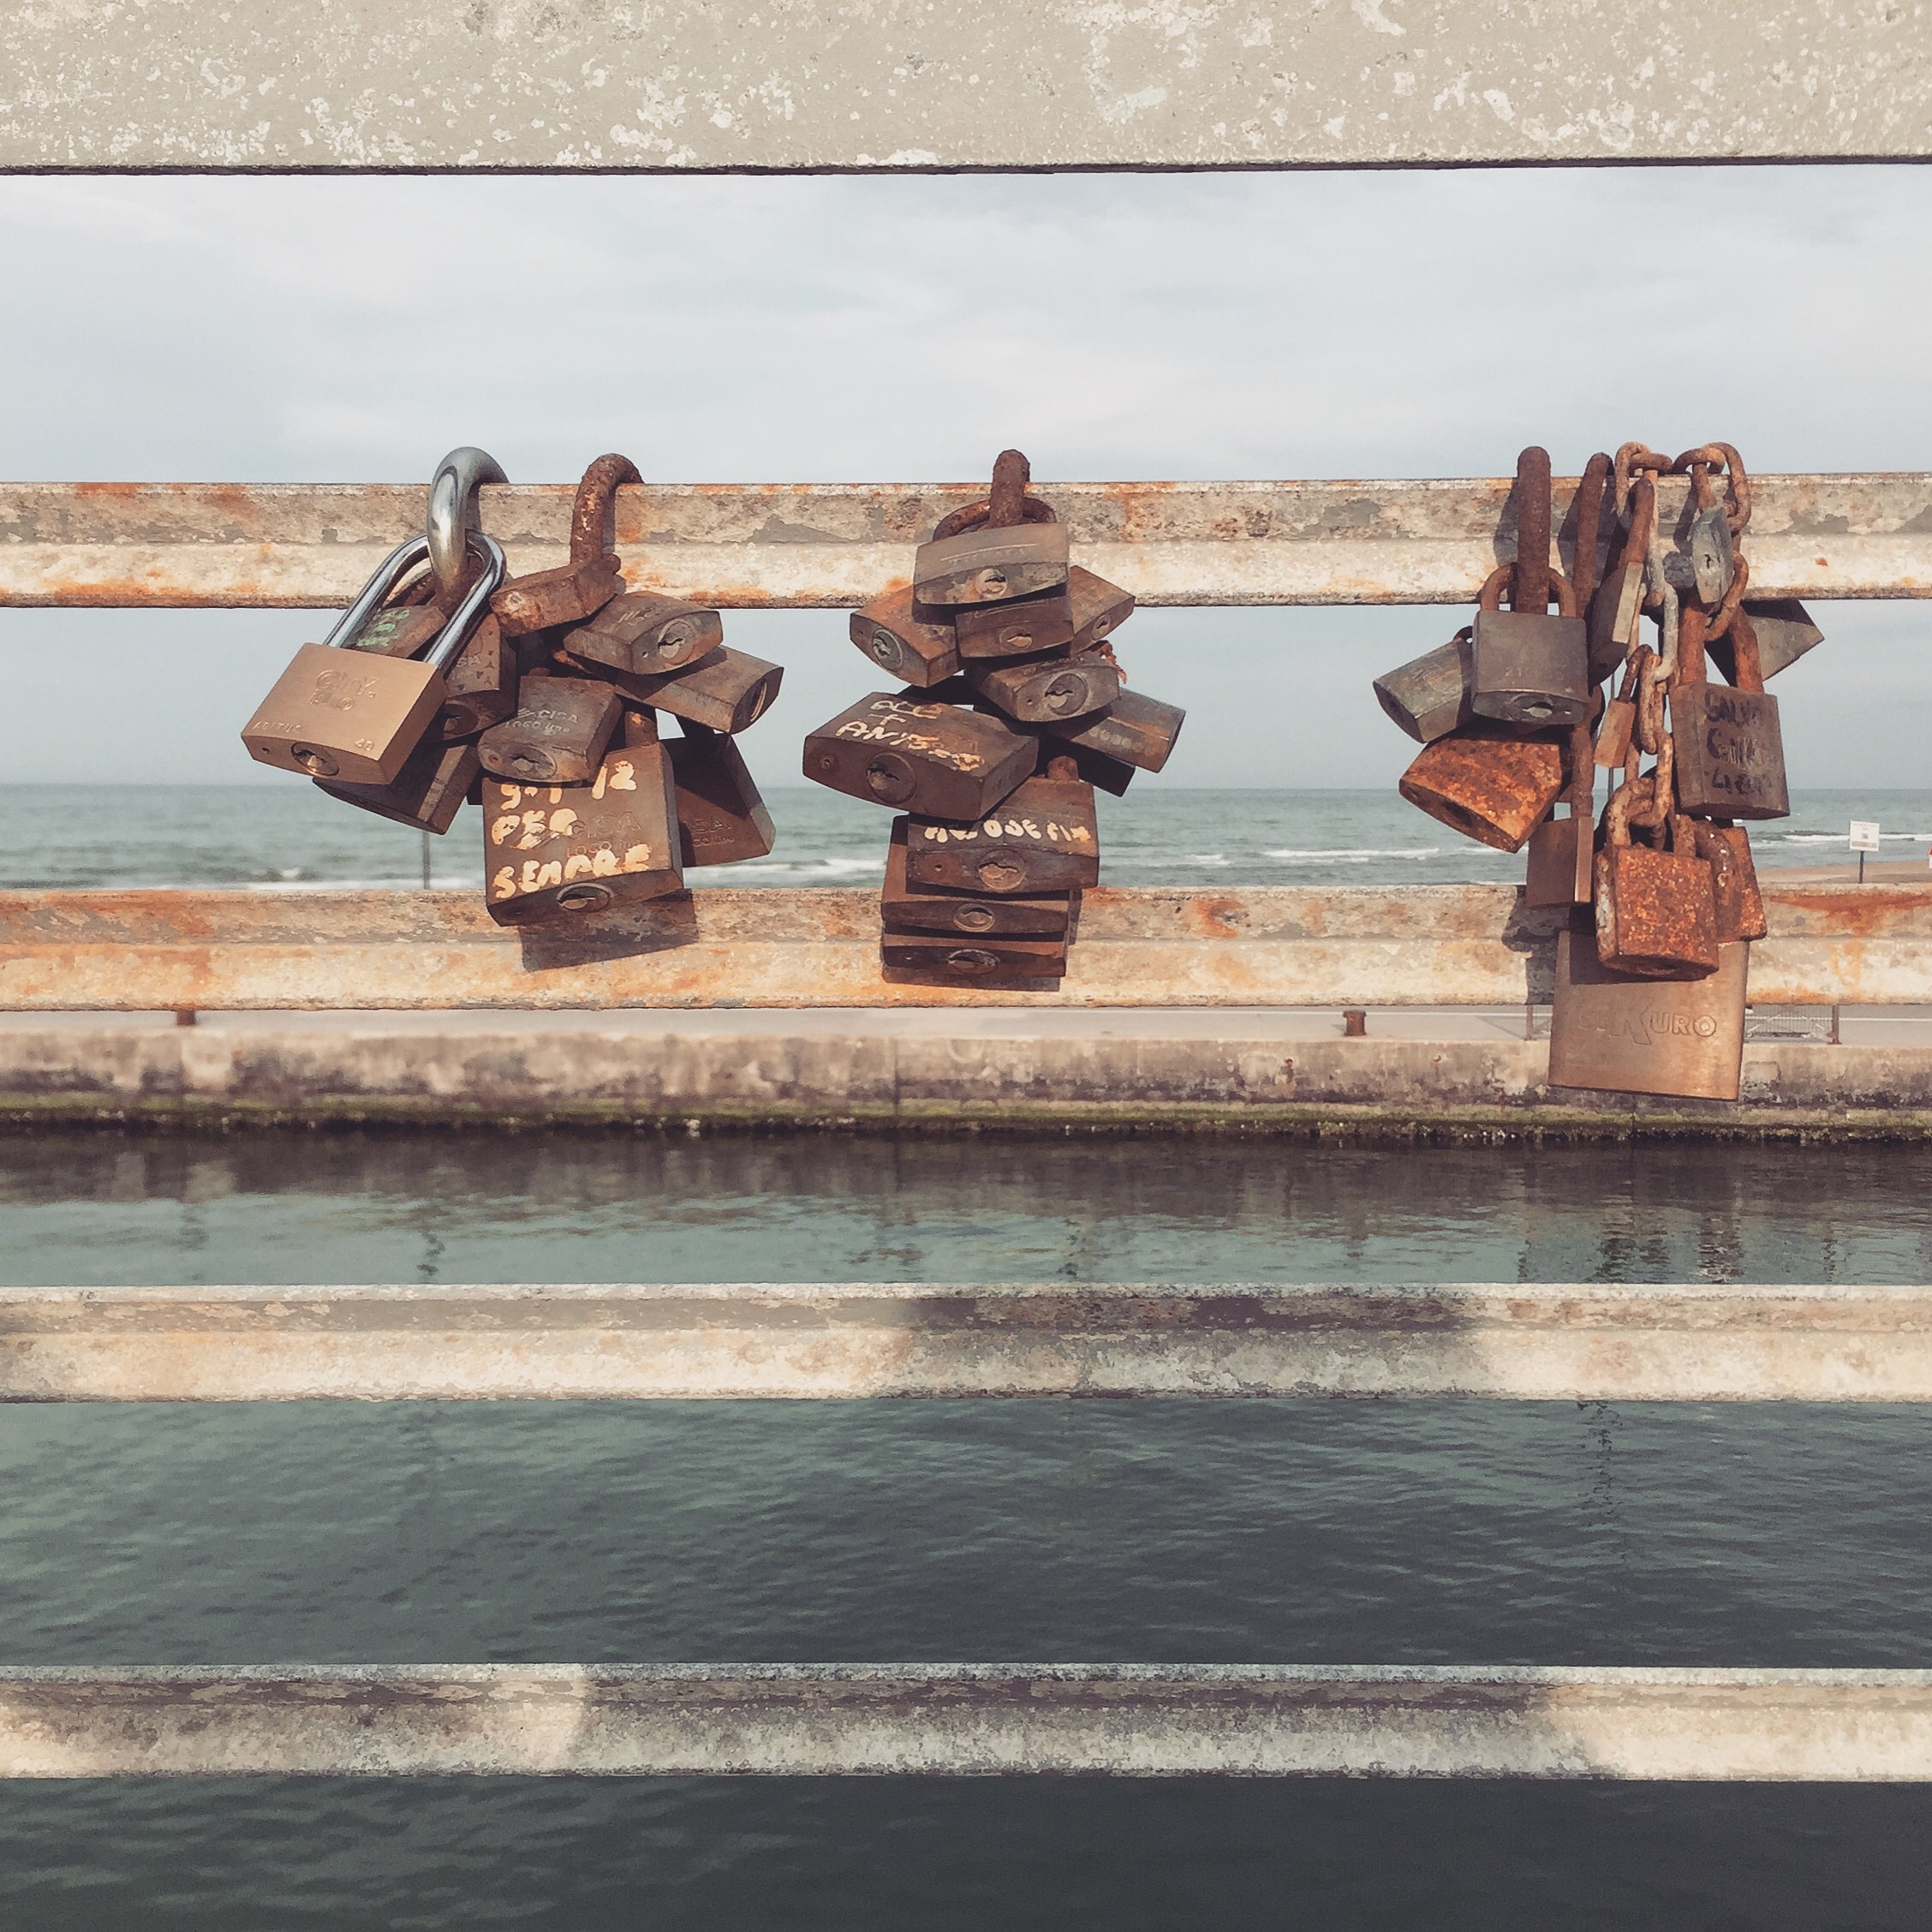
sea, wood, love, vehicle, material, art, padlocks, ancient history